Emily Jones

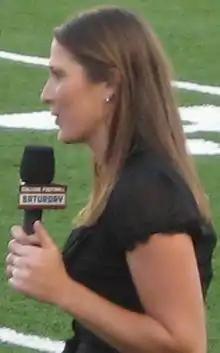
Emily Jones reporting for the sidelines at Jones AT&T Stadium in 2008

Emily Jones McCoy is a television anchor and reporter for Bally Sports Southwest.